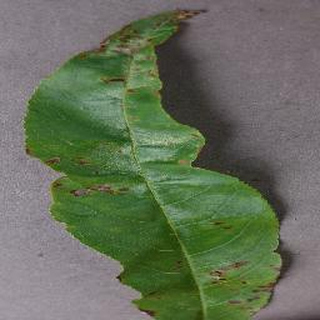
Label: peach_bacterial_spot